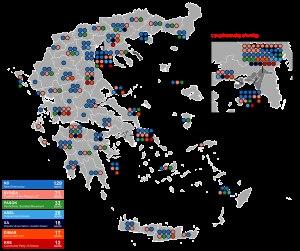
En Grèce, de nouvelles élections législatives sont convoquées pour le 17 juin 2012, dix jours après la tenue des élections législatives de mai 2012.